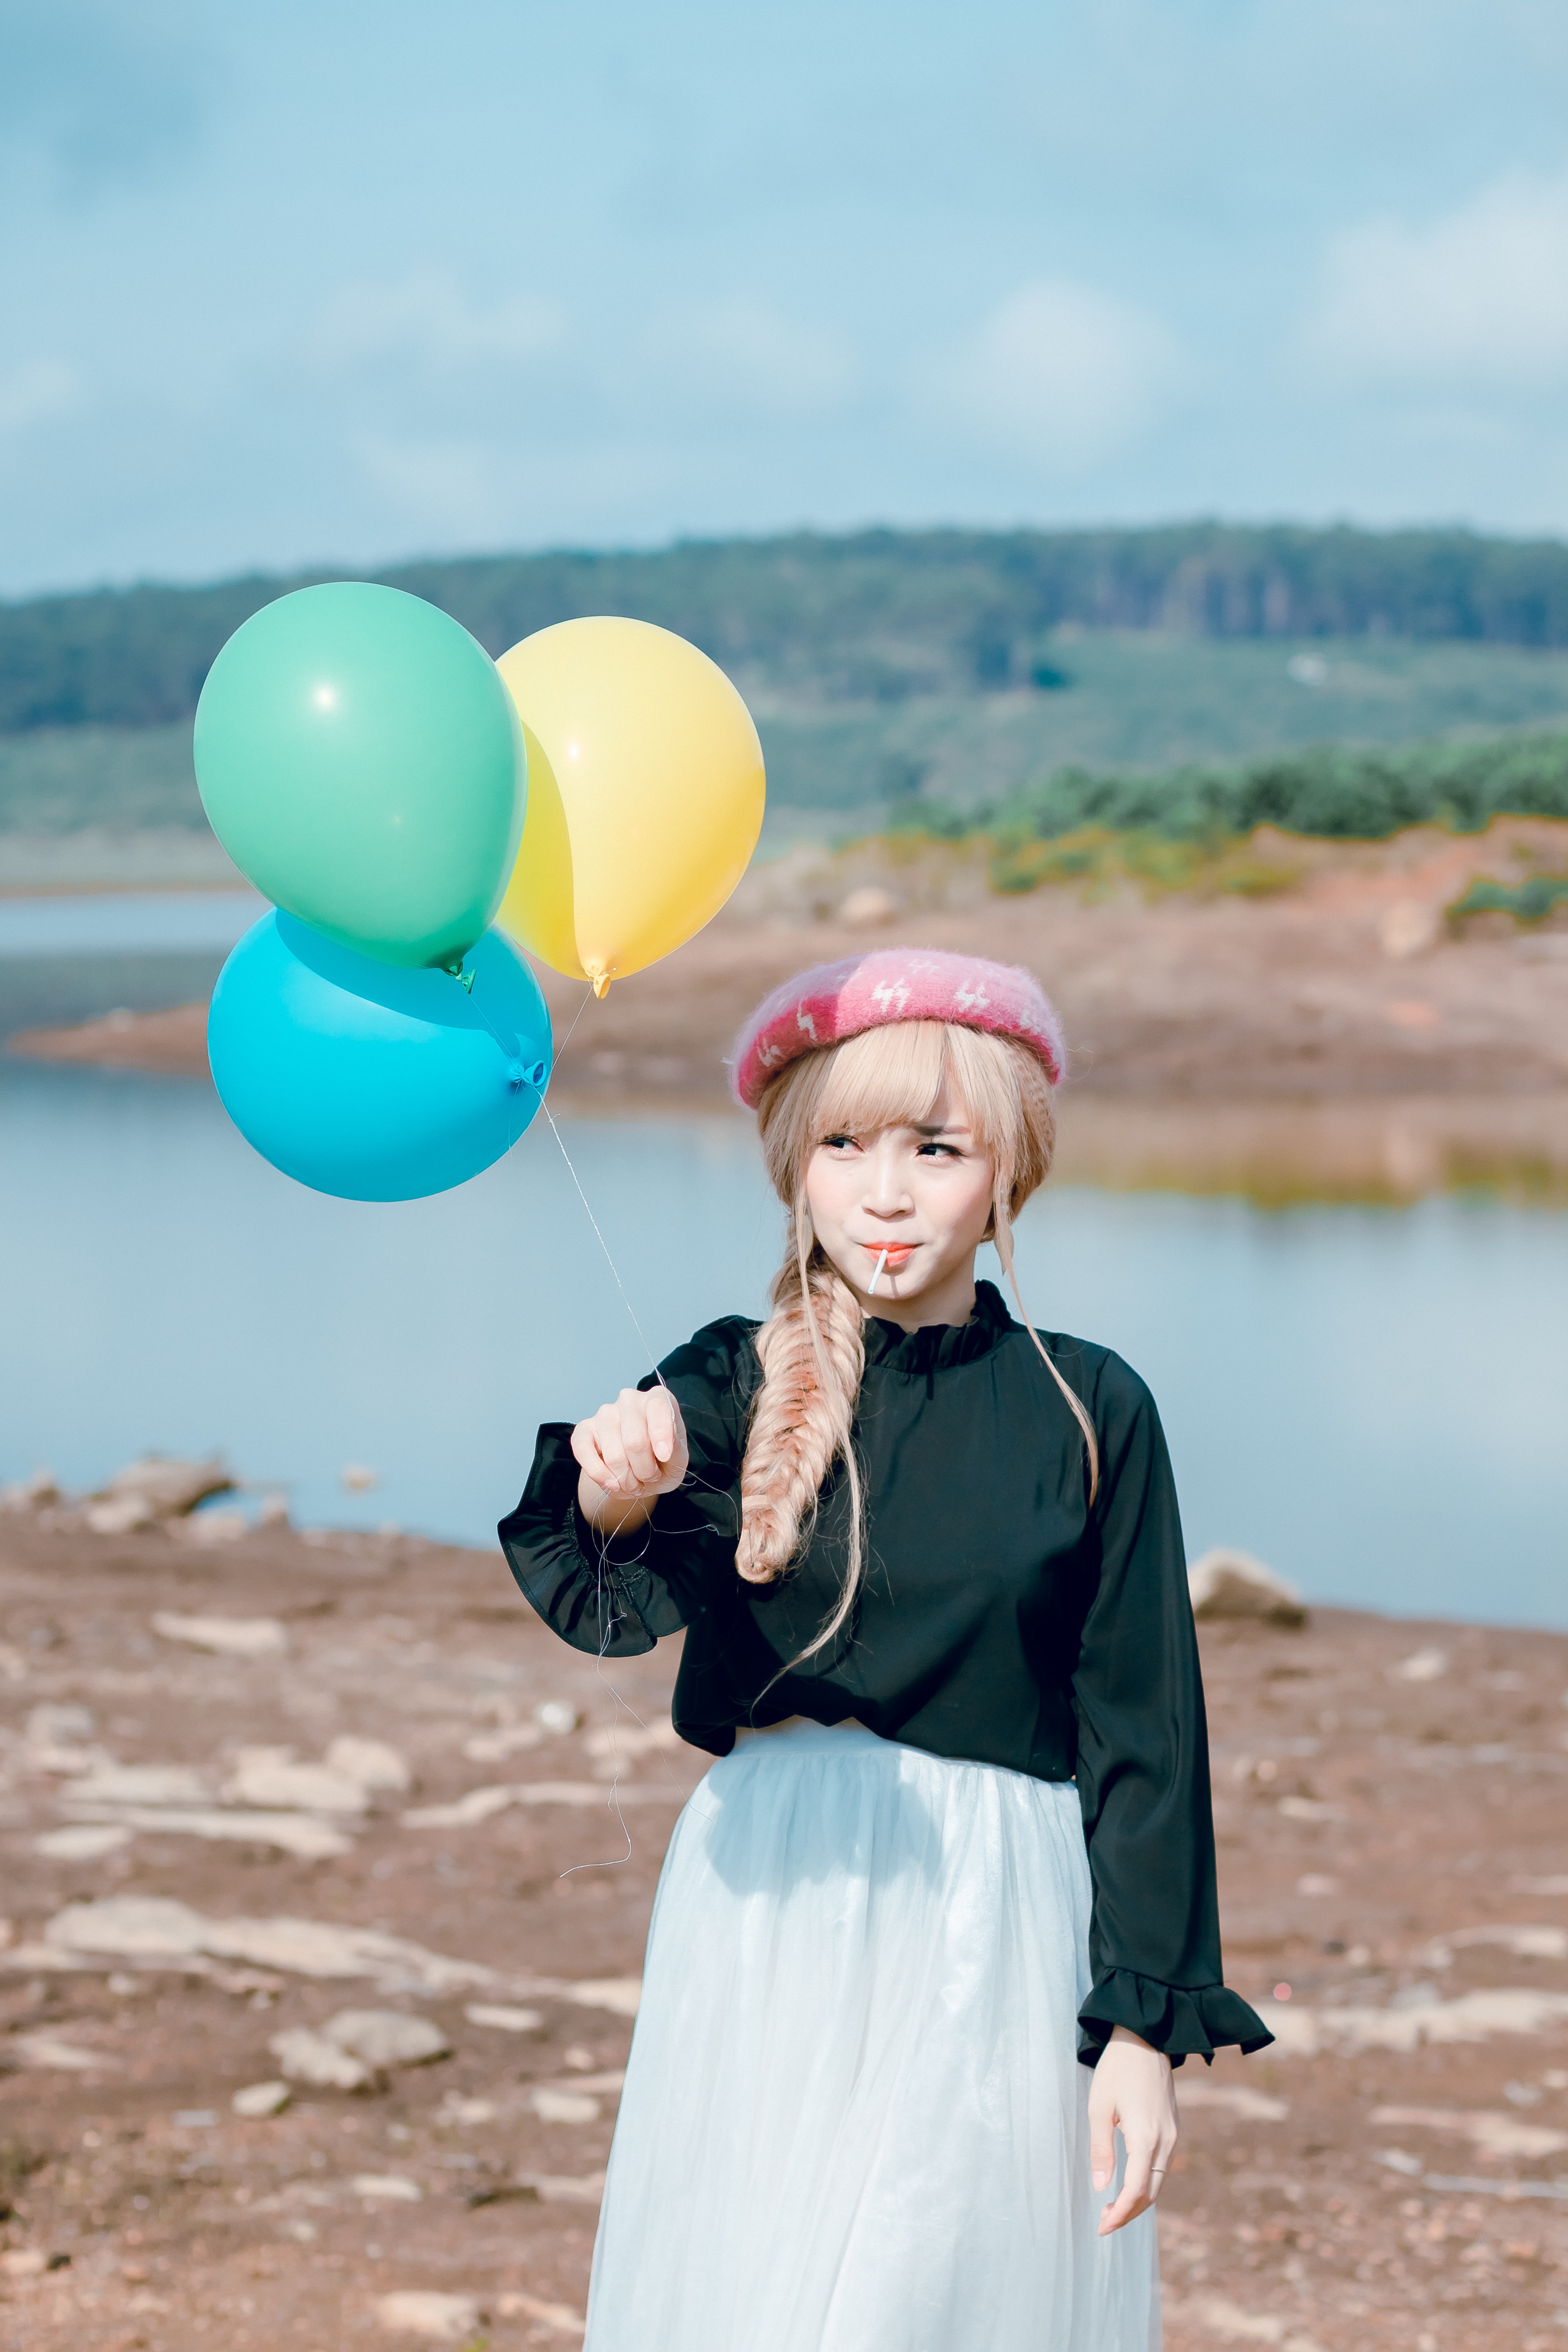
balloon, photograph, yellow, party supply, pink, turquoise, happy, photography, summer, smile, vacation, dress, travel, tourism, leisure, child